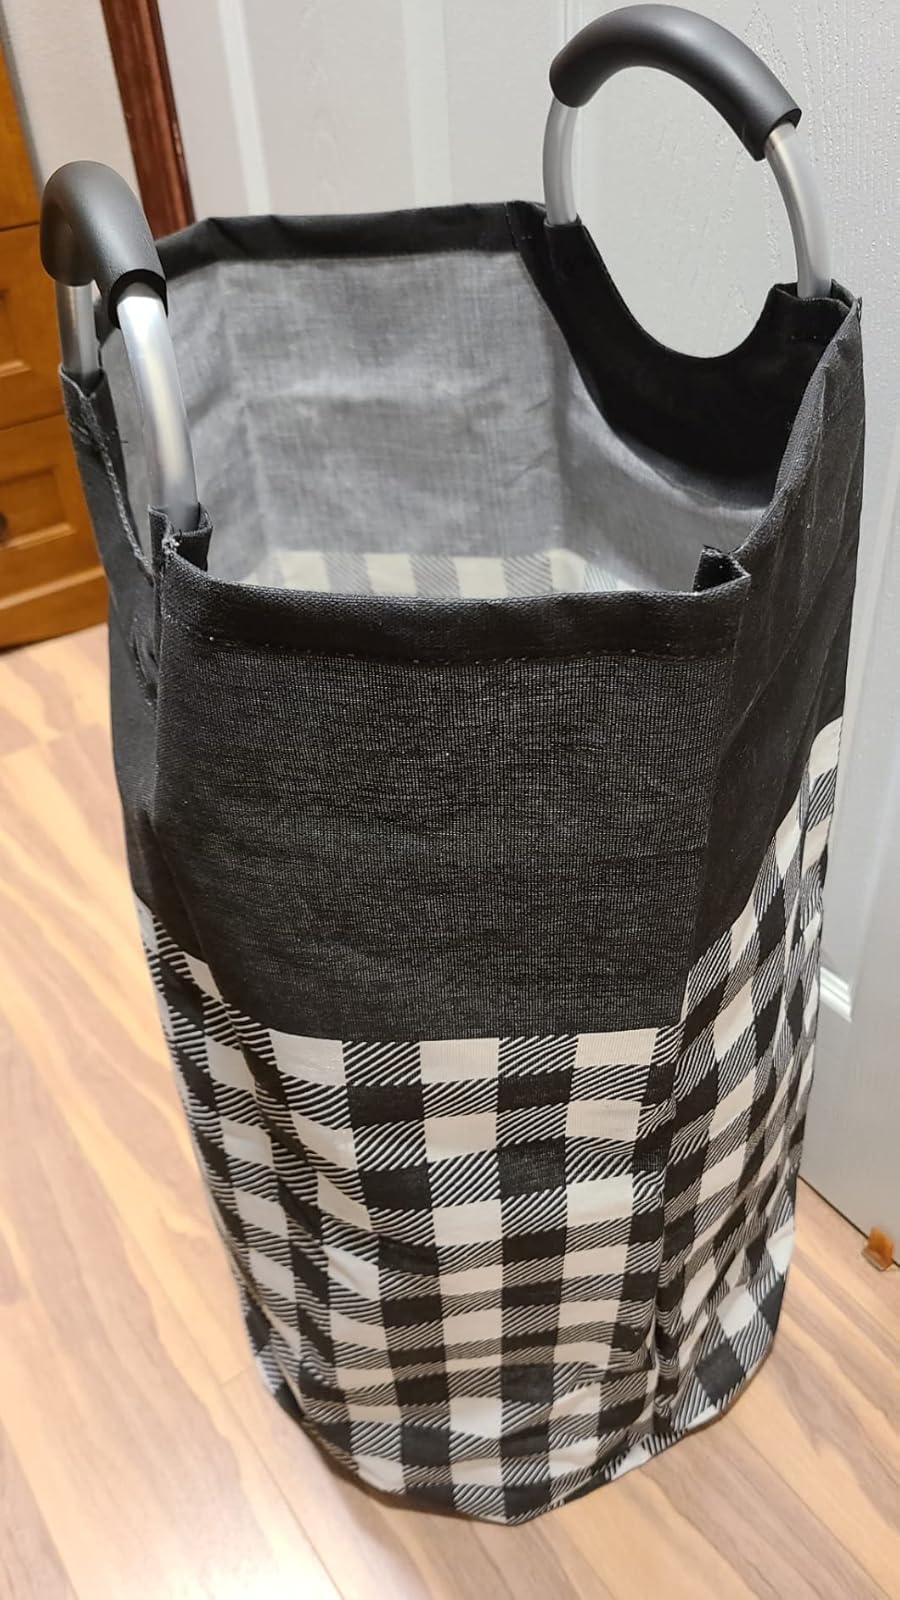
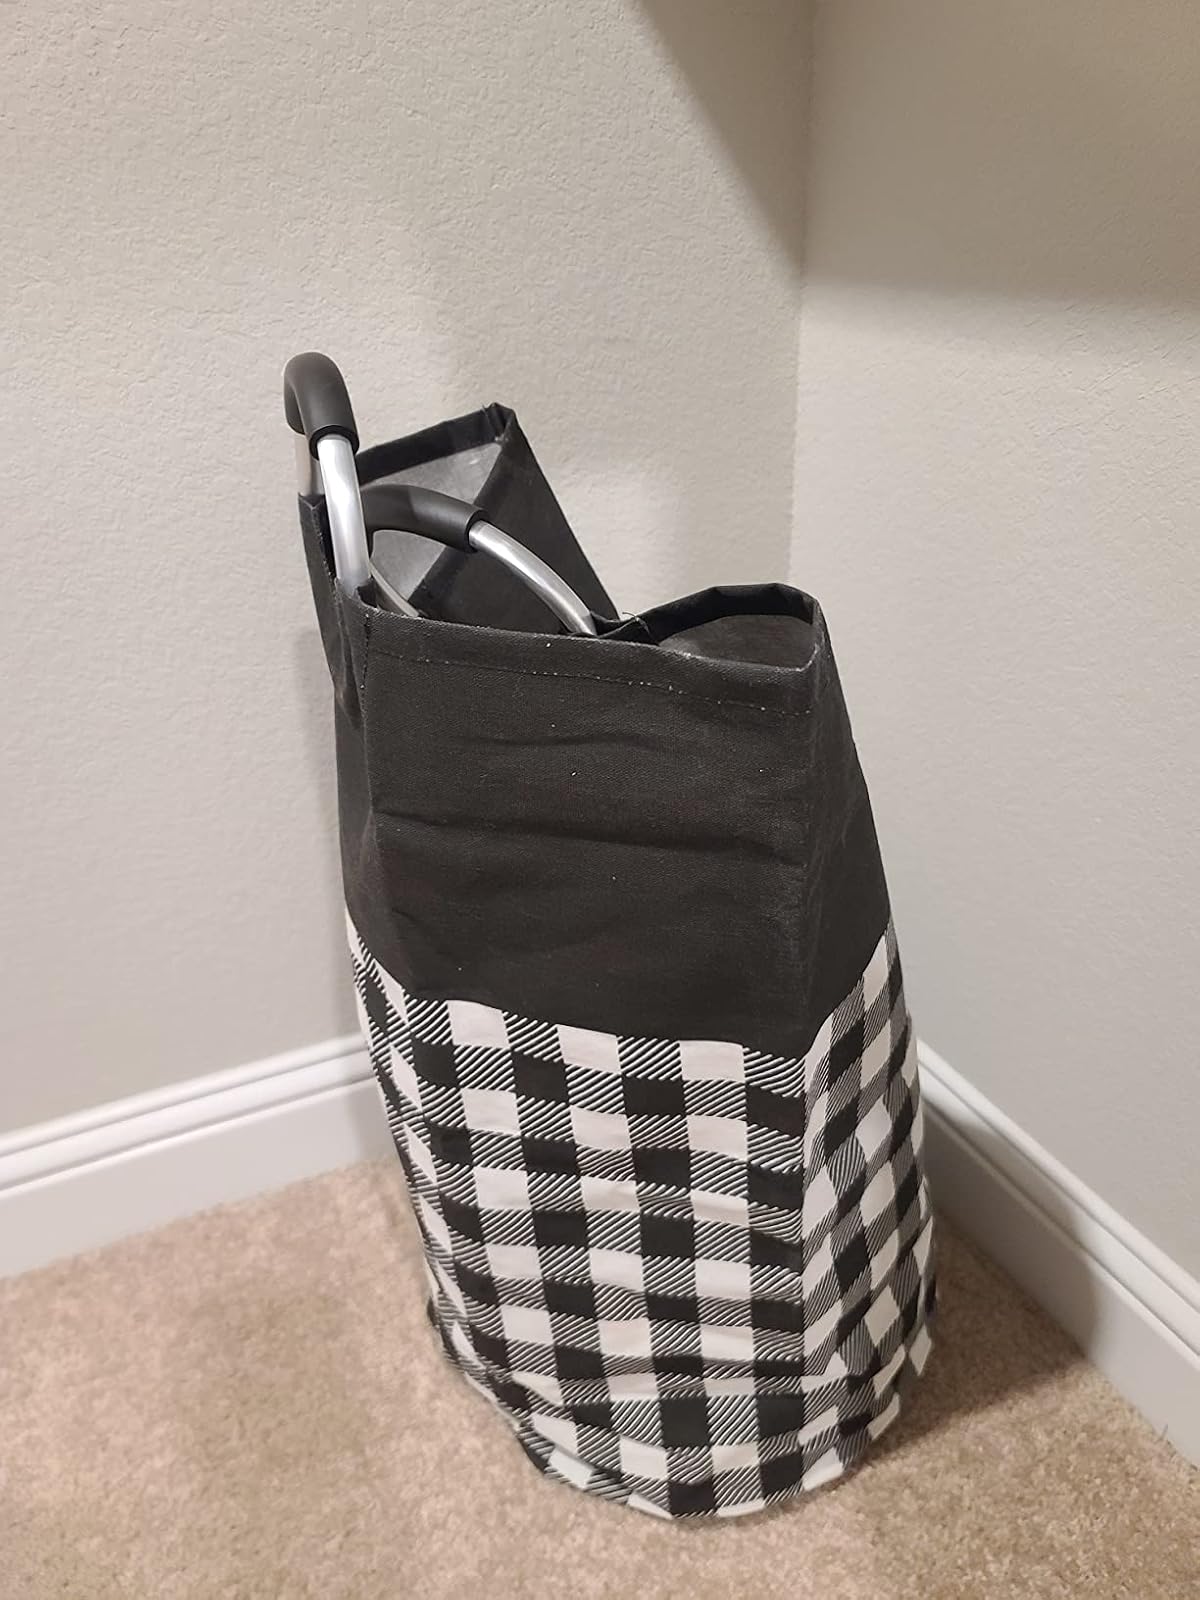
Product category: items_hamper
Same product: yes